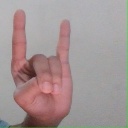
अक्षर: श